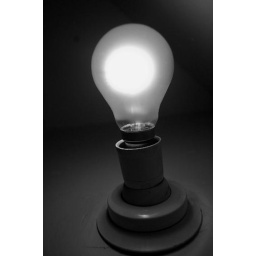
it actually points sideways off the wall in the computer cupboard